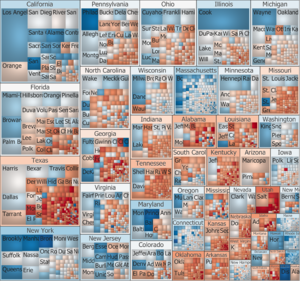
Une carte proportionnelle, carte à cases ou en anglais treemap est une représentation de données hiérarchiques dans un espace limité. Elle est par exemple utilisée pour représenter l'occupation du disque dur sur un ordinateur. De nos jours, elle est aussi utilisée pour visualiser le budget d'un État.